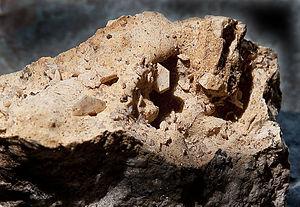
Tridymite - San Pietro Montana (Padoue) Italie (XX 6mm)
La tridymite est une espèce minérale de la famille des tectosilicates, et un des polymorphes de la silice, avec le quartz, la coésite, la cristobalite, la stishovite, de formule SiO₂ pouvant contenir des traces : titane, aluminium, fer, manganèse, magnésium, calcium, sodium, potassium, eau.